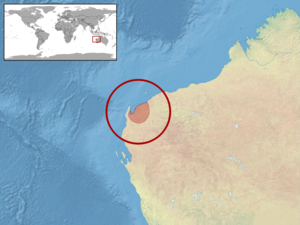
Lerista onsloviana est une espèce de sauriens de la famille des Scincidae.